Pieter van Laer

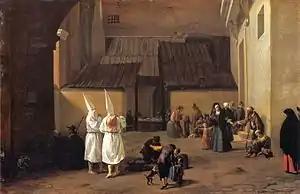
"The flagellants"

His older brother was Roedolff van Laer, who also became a painter and was known as Roeland van Laer and Orlando van Laer. His youngest brother Nicolaes Bodding became known later in life as Nicolaes Boddingius and was a prominent schoolmaster and minister. He also had two sisters called Barbara and Anthoynetta